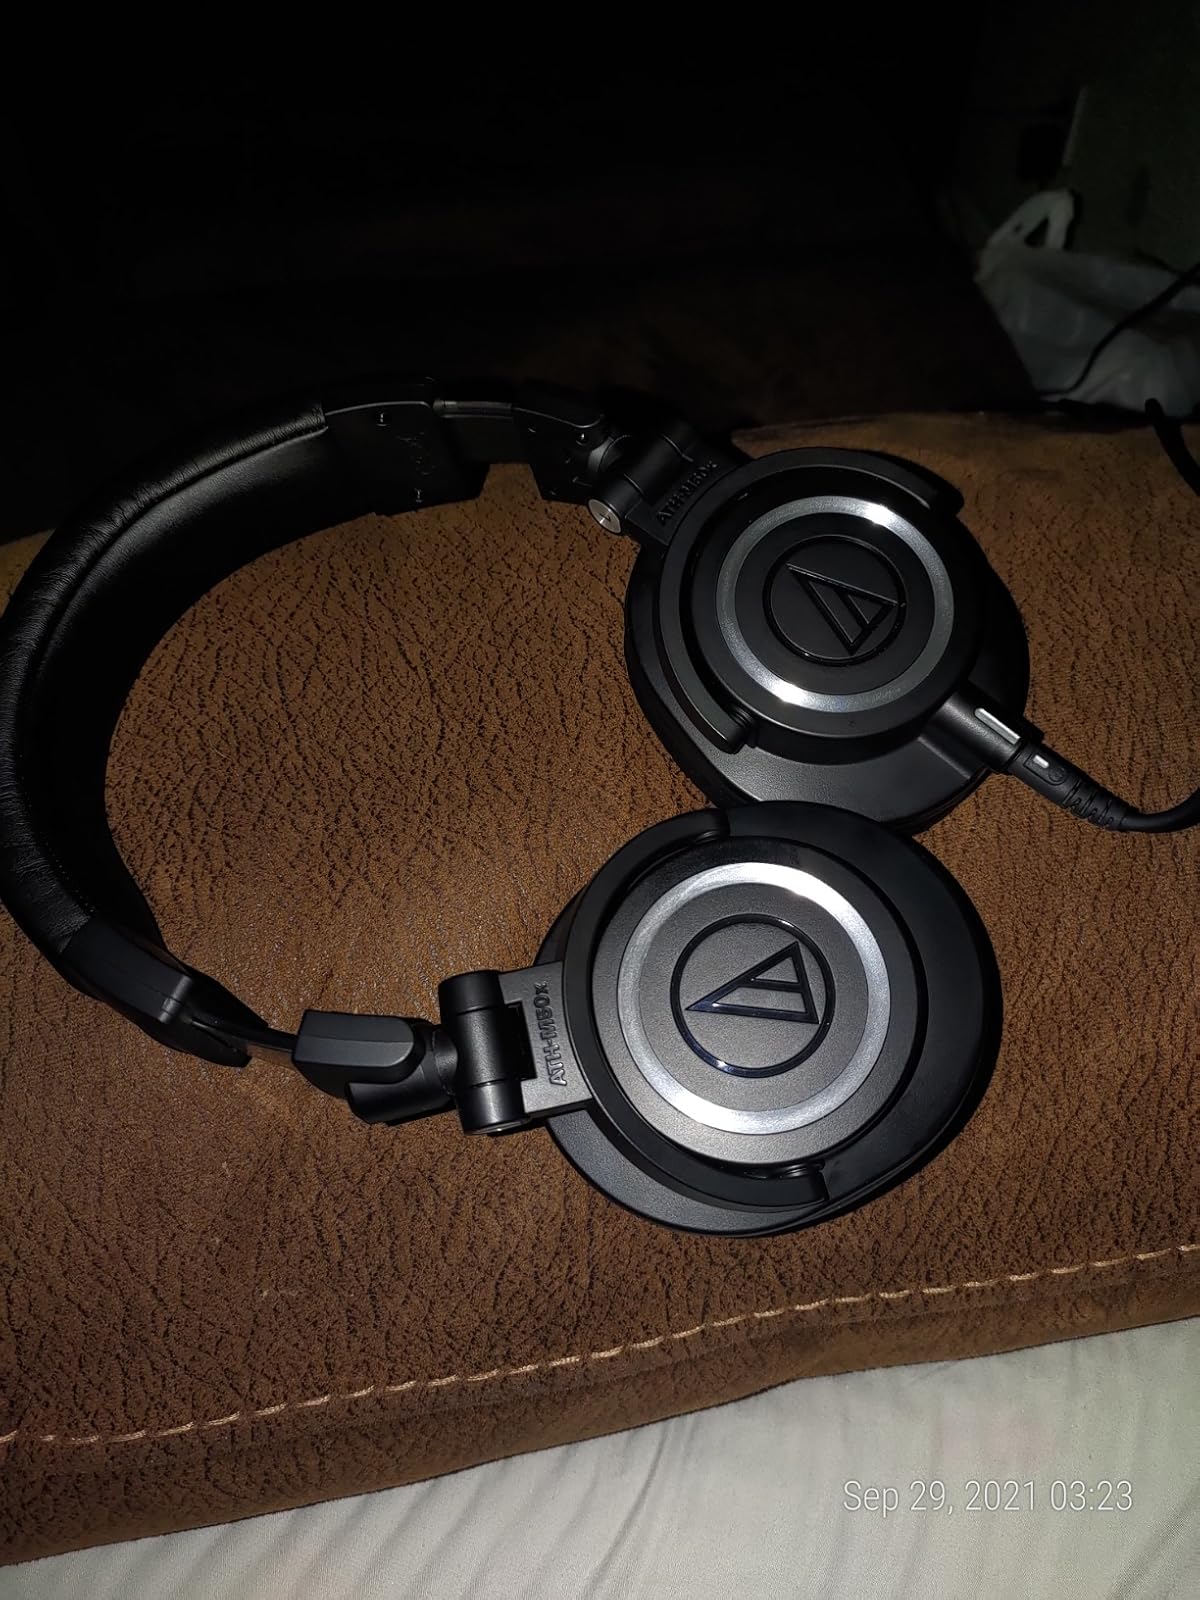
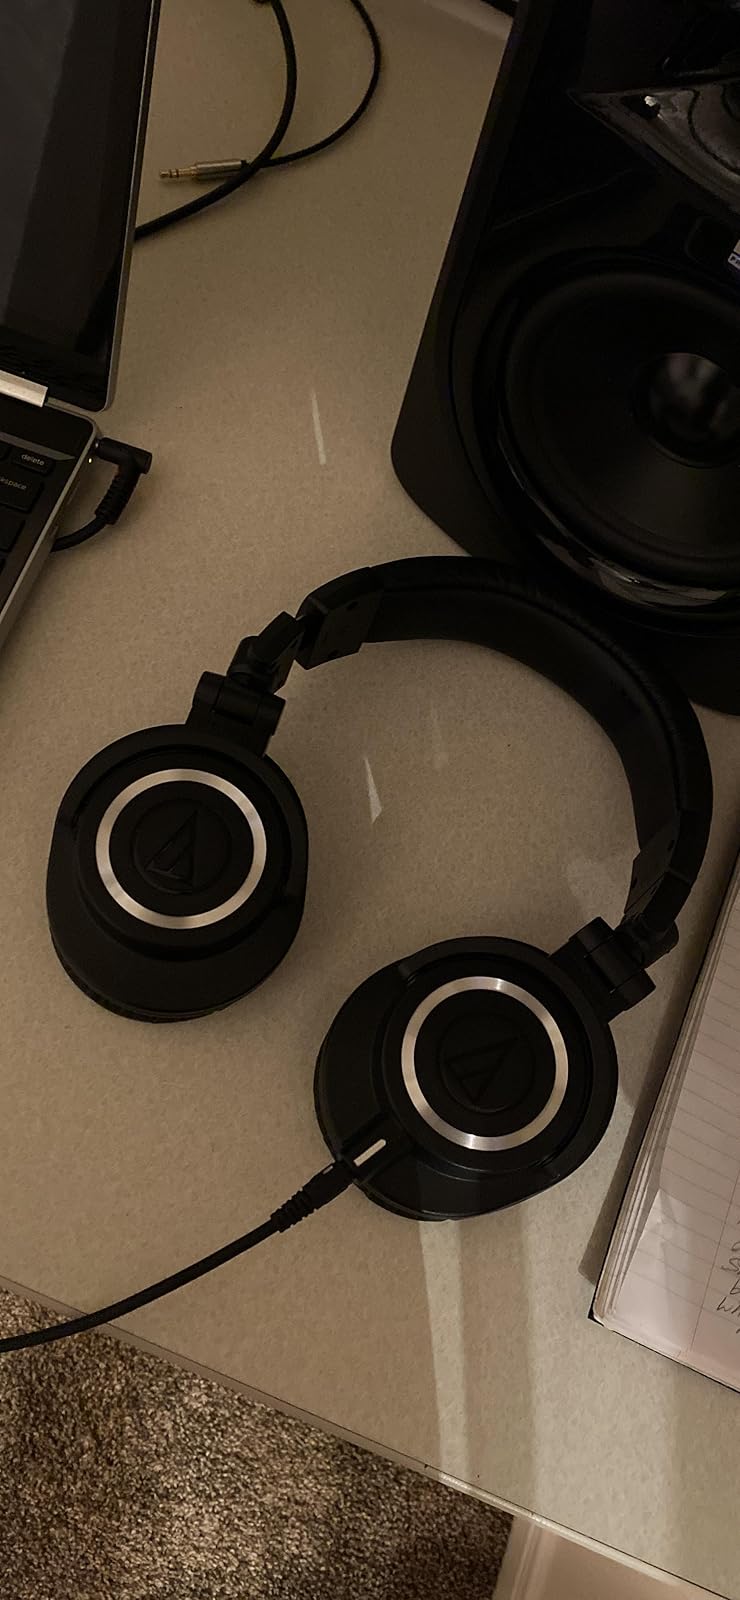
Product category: headphones
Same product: yes